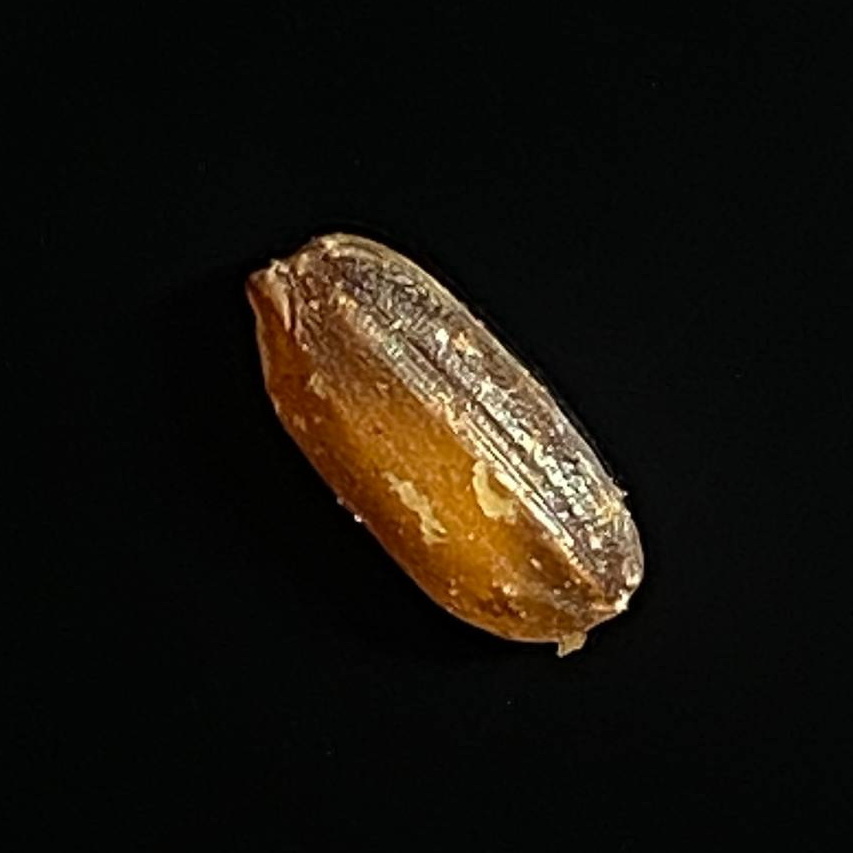
Rice variety: Lal_Biroi